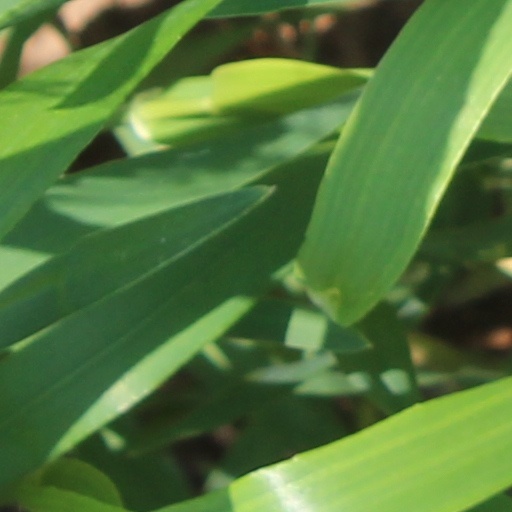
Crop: wheat